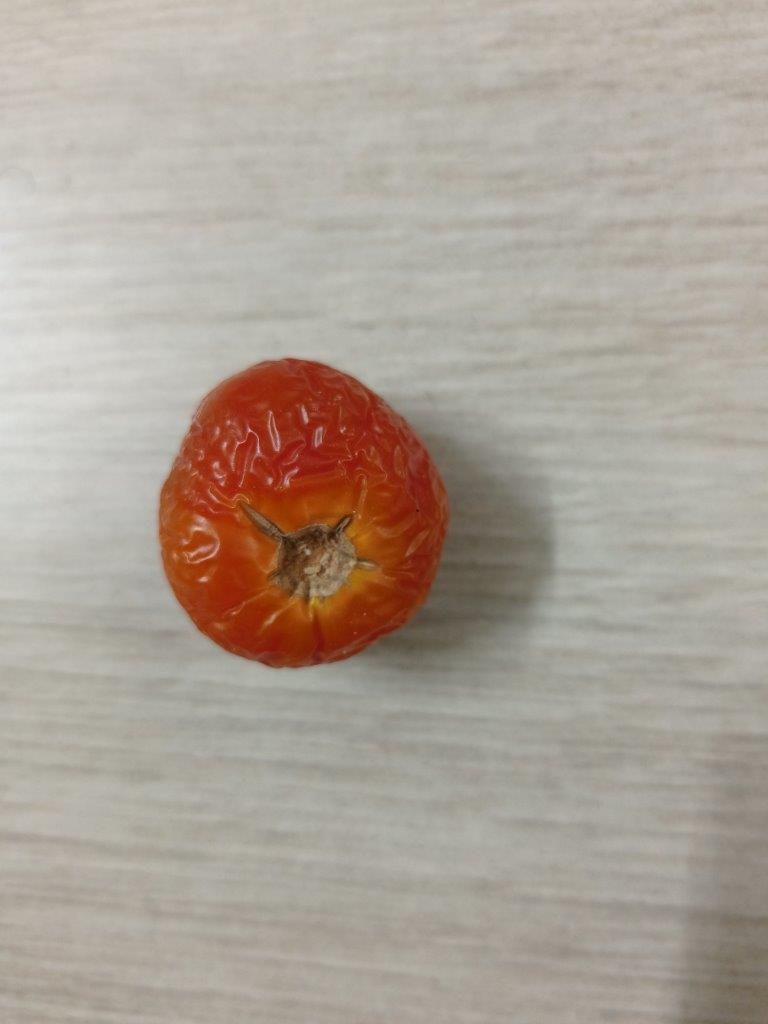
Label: Rotten